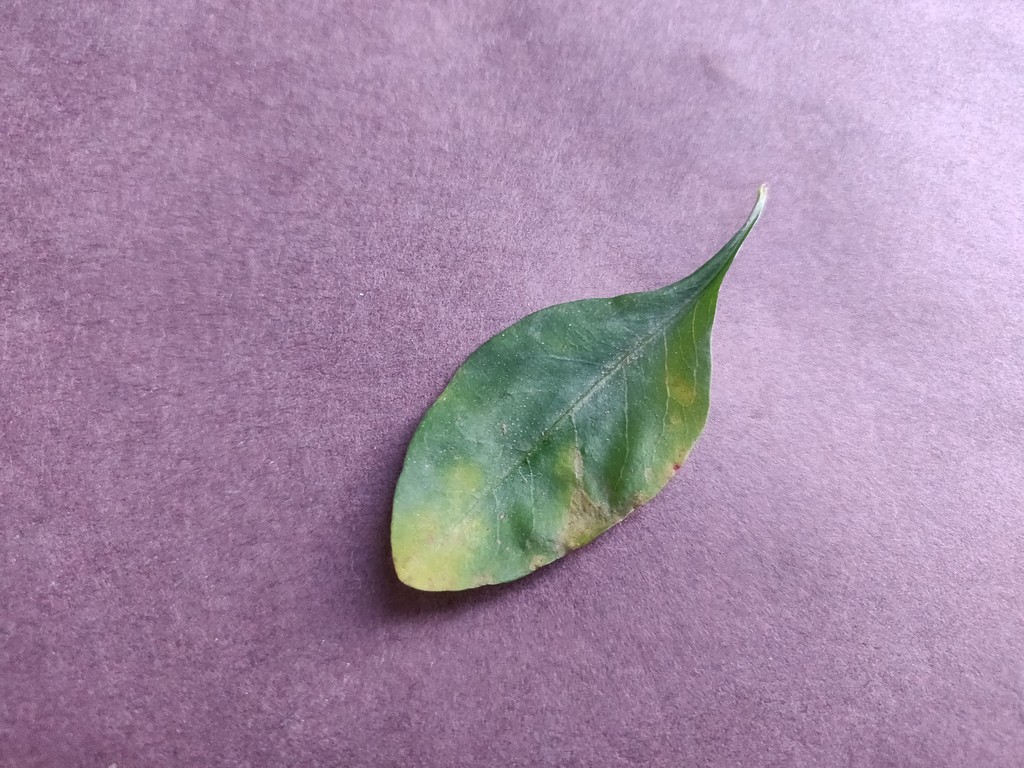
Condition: Unhealthy
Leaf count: single
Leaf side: front